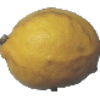
Label: lemon